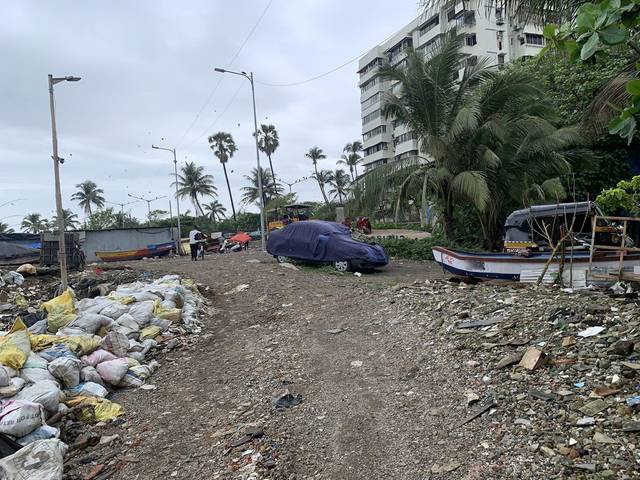
Region: India
Coordinates: 19.058, 72.822